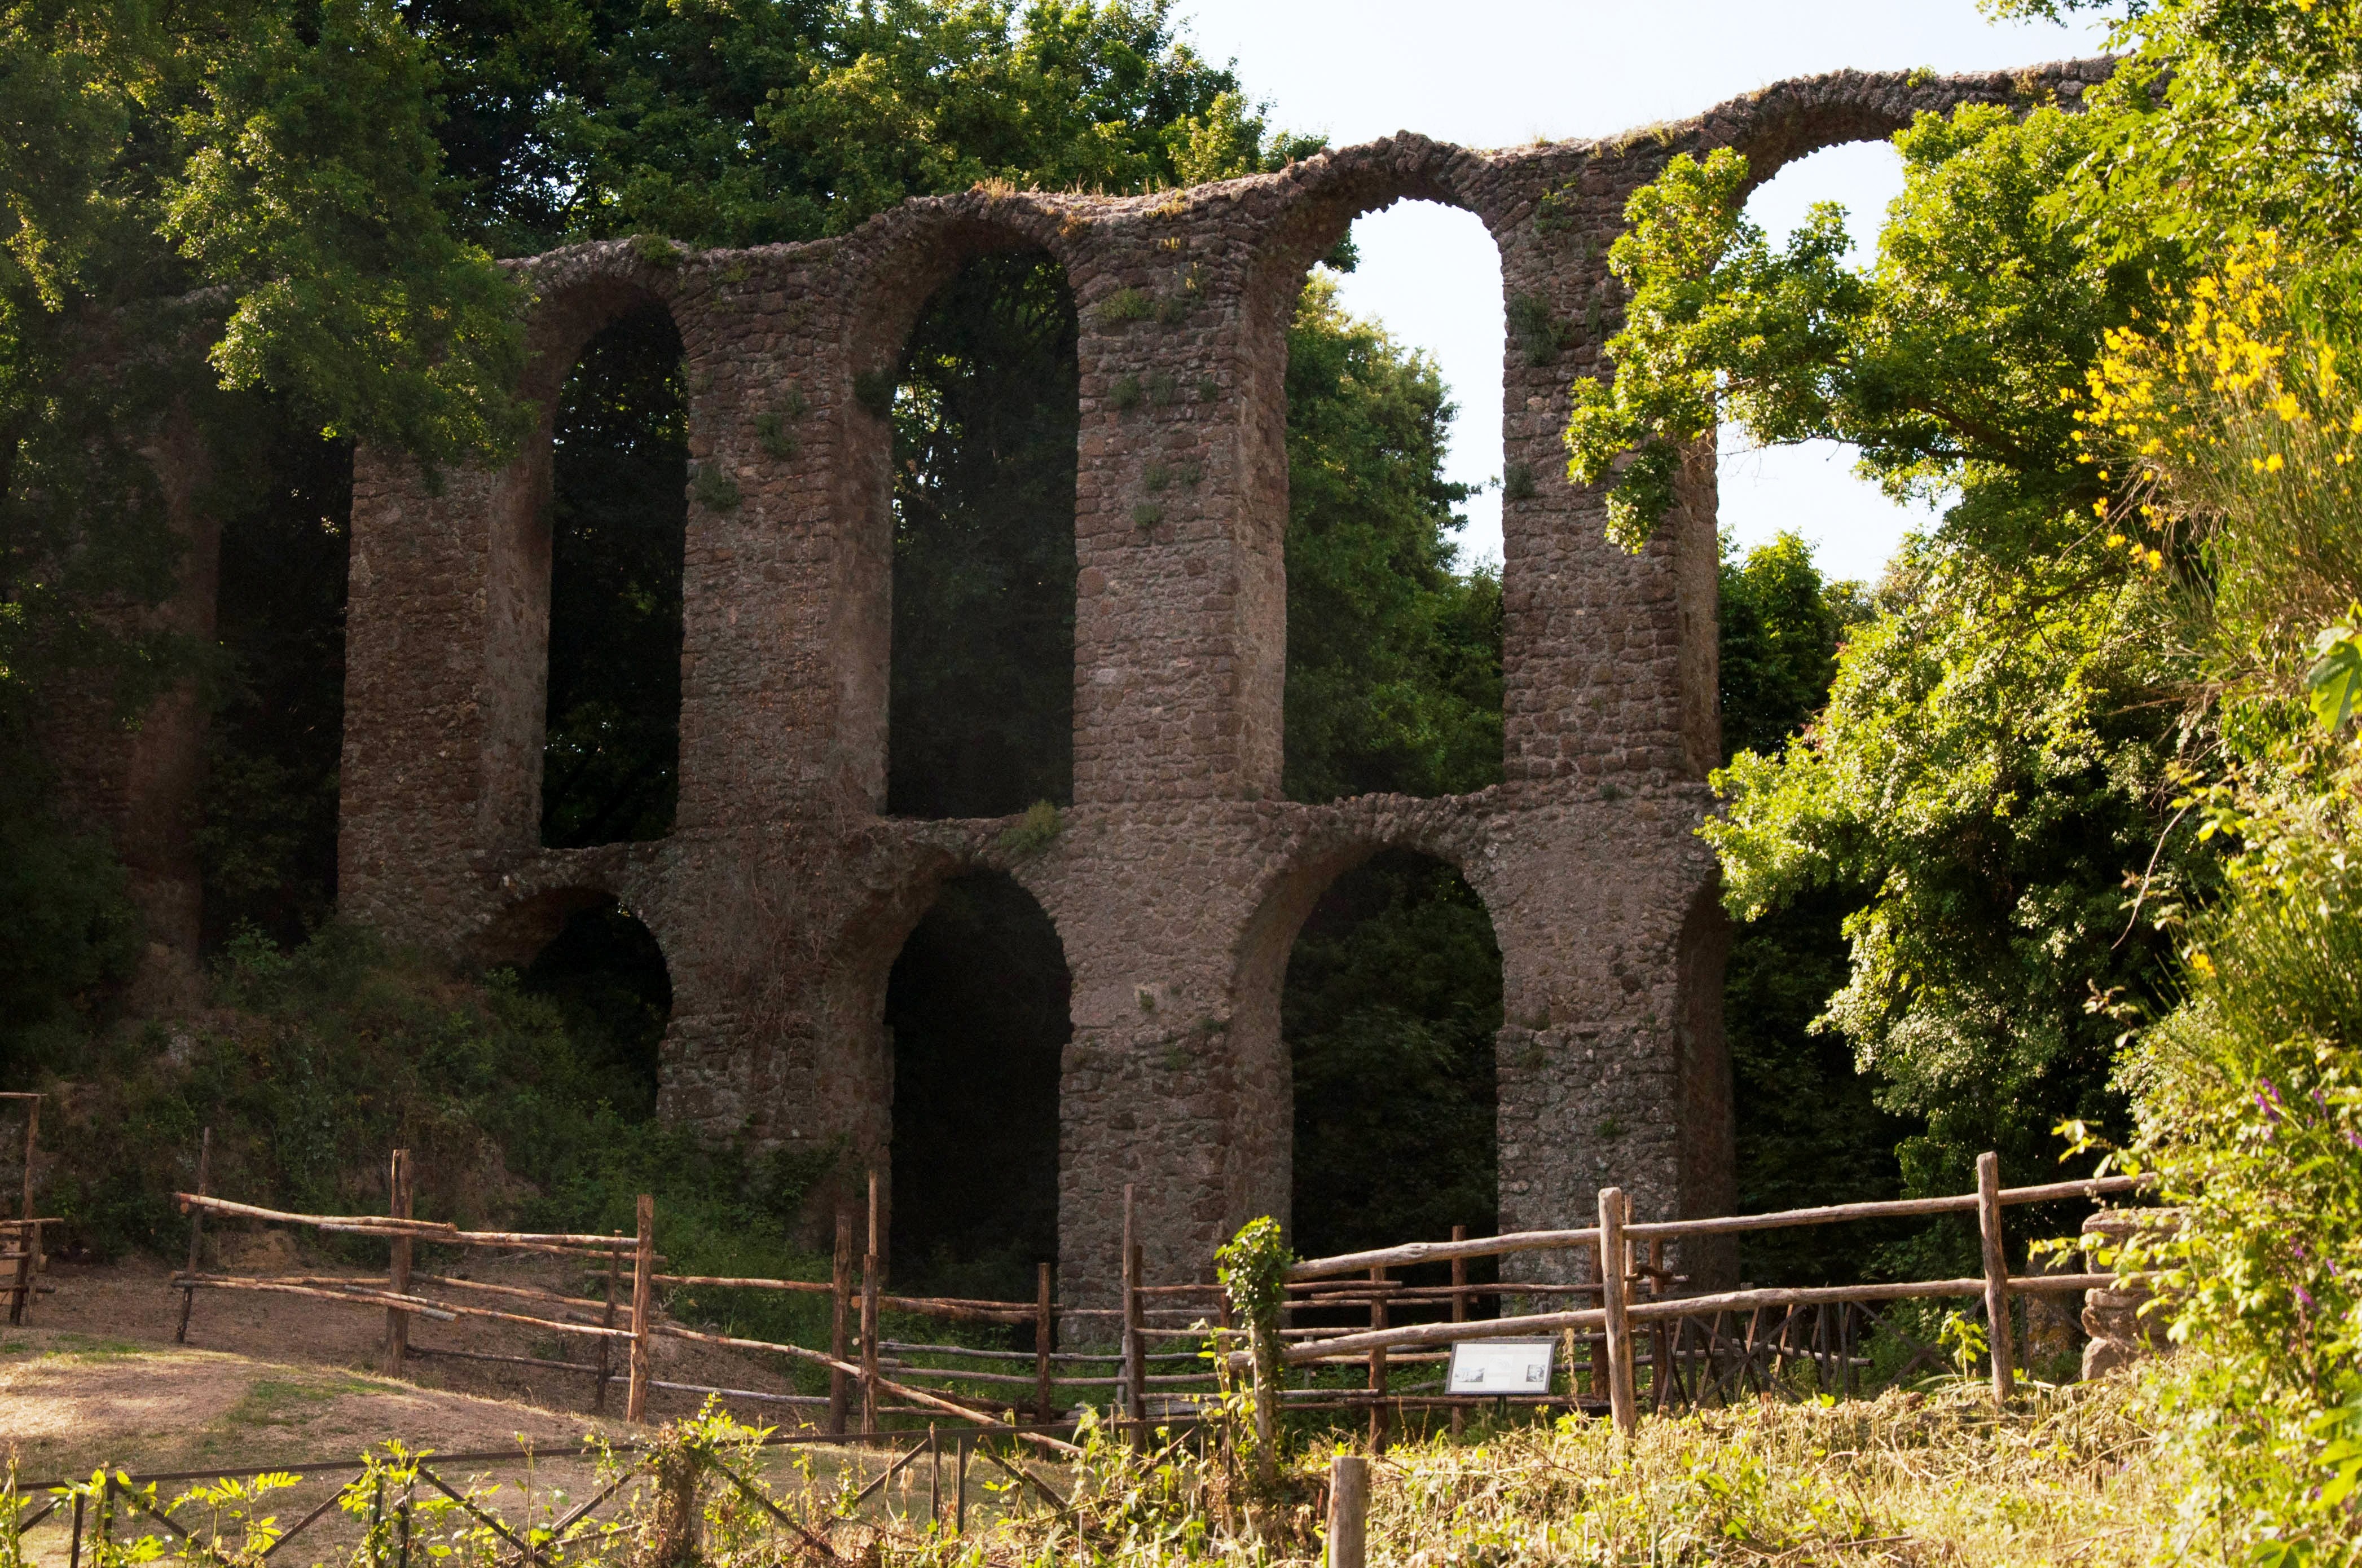
building, italy, chapel, place of worship, ruins, monastery, abbey, estate, weekend, lazio, ancient history, dead city, monterano, tuscia